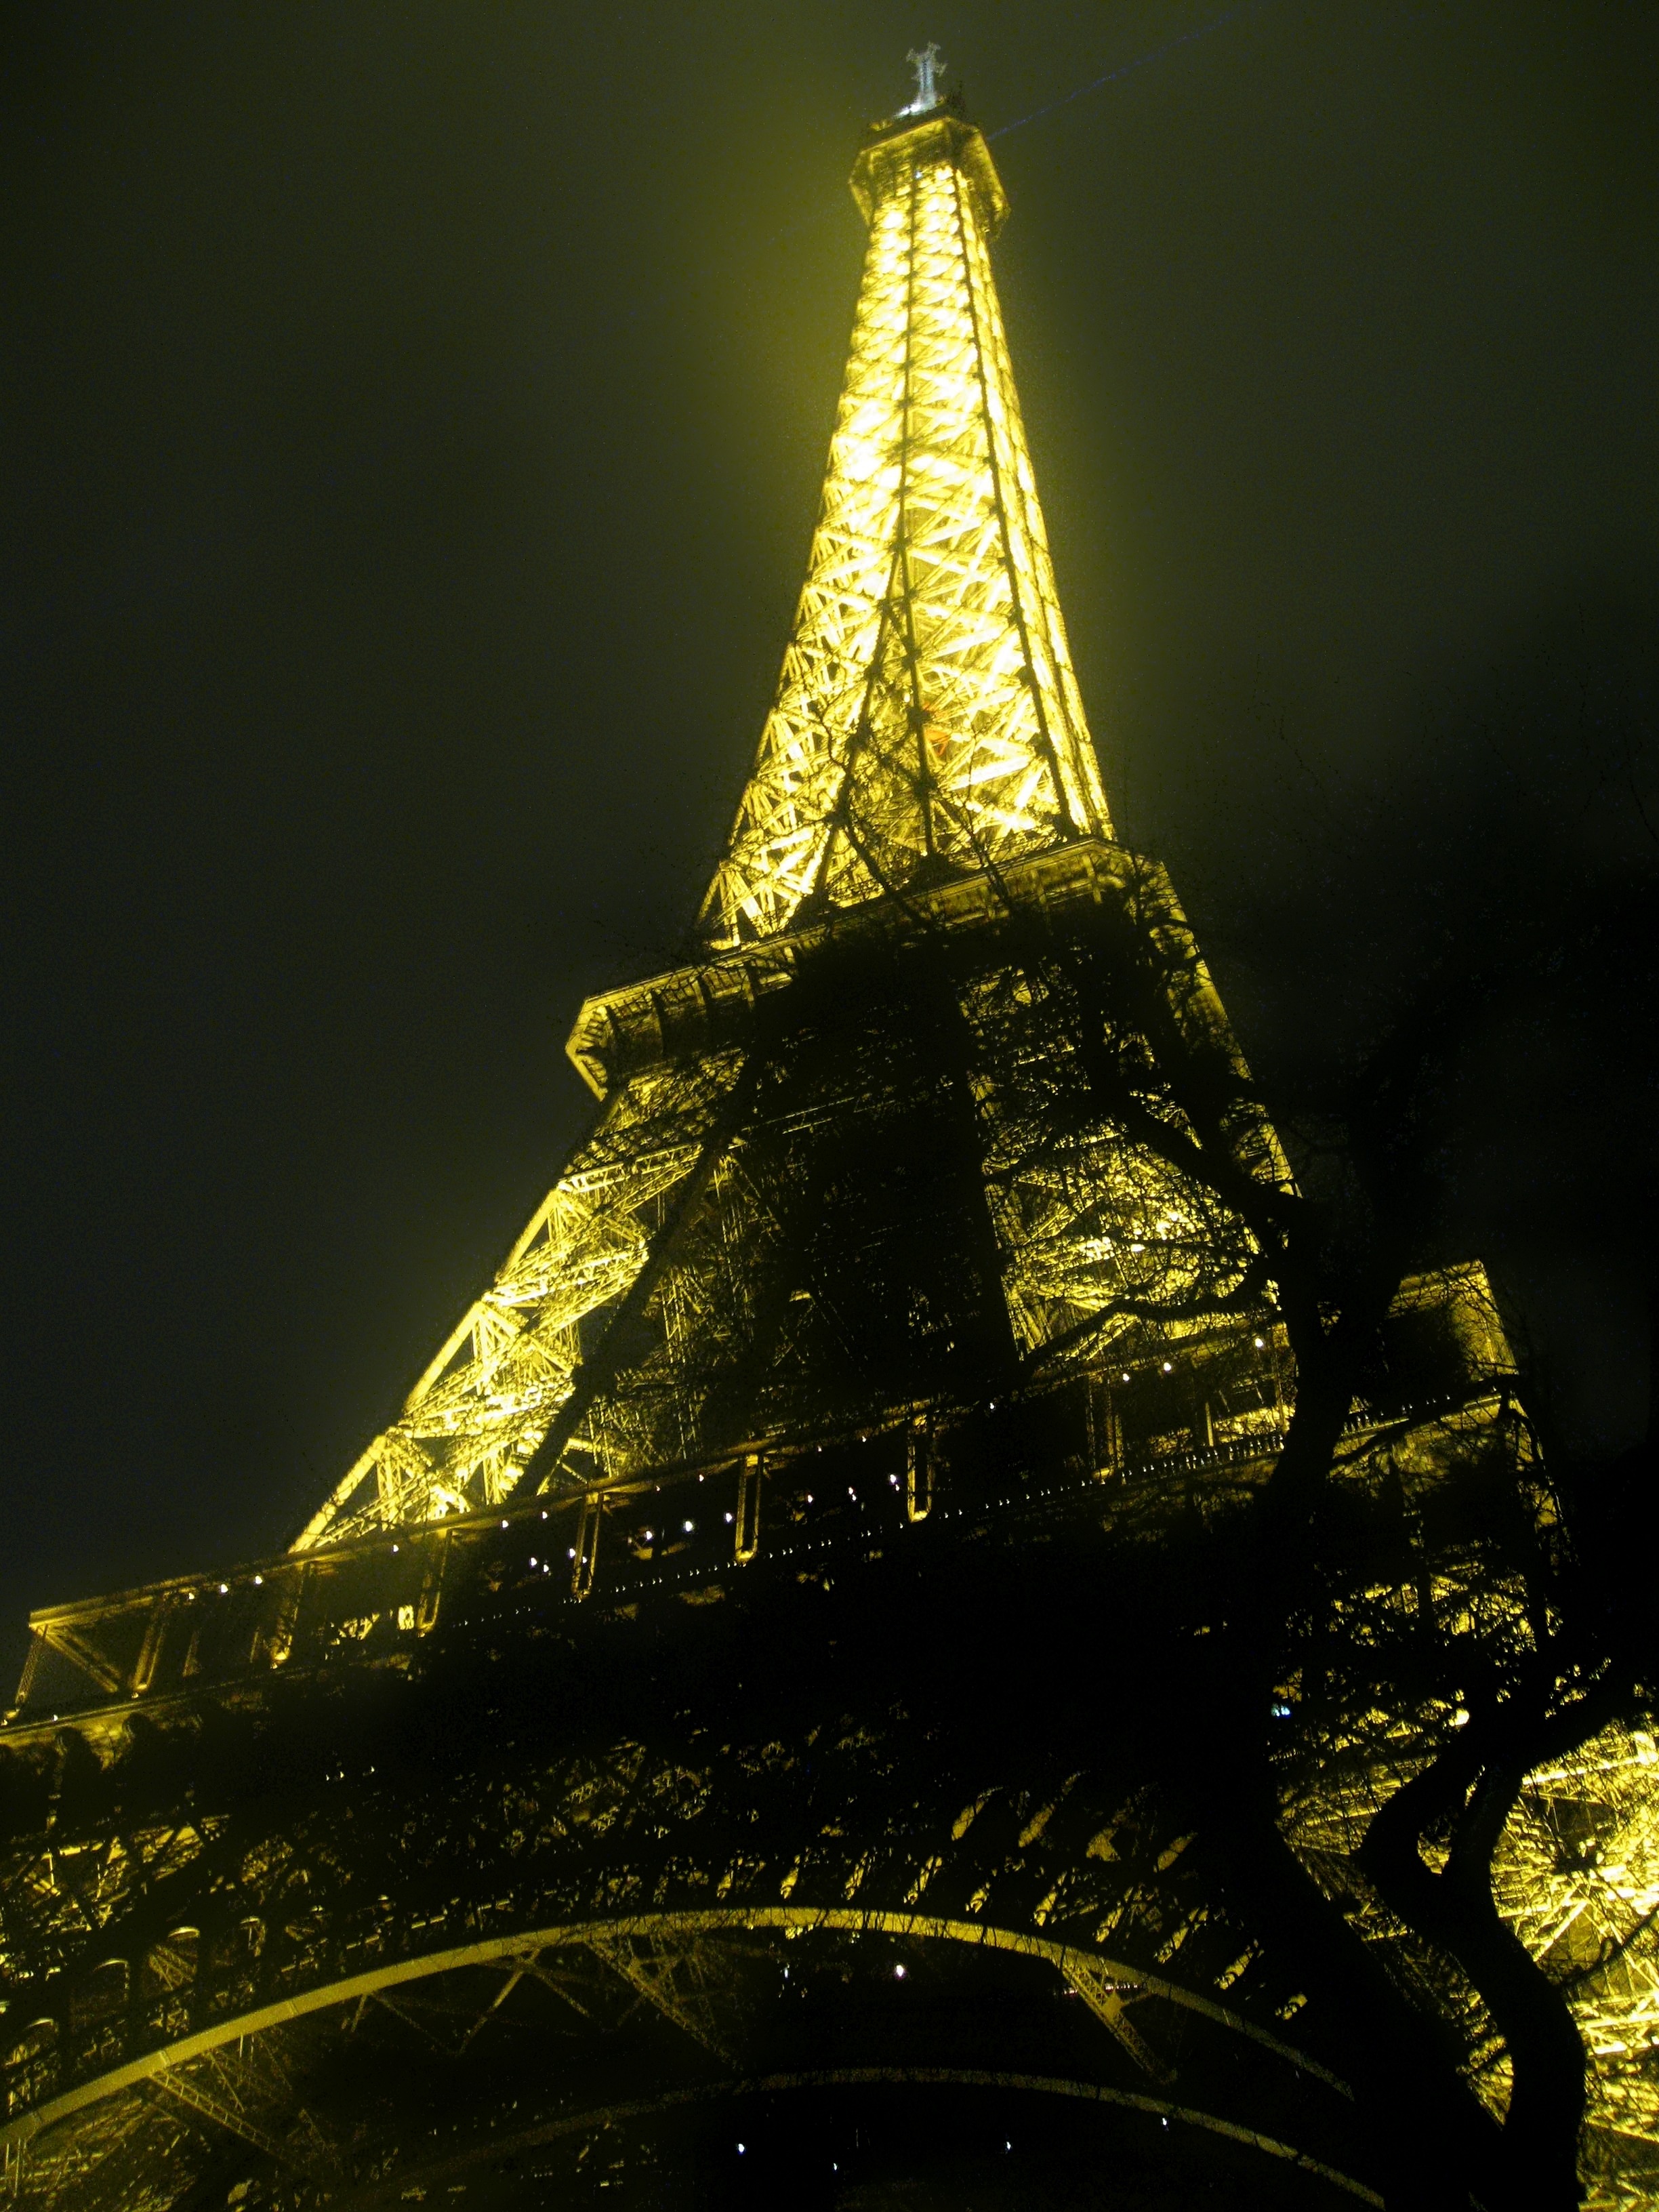
light, architecture, sky, night, city, eiffel tower, paris, urban, france, evening, reflection, tower, landmark, darkness, lighting, christmas tree, trees, outside, lights, clouds, famous, cities